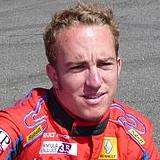
Age: 19